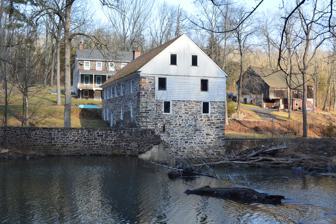
Building: Sunrise Mill
Country: United States of America
Year built: 1819
United States historic place Sunrise Mill U.S. National Register of Historic Places Sunrise Mill. Show map of Pennsylvania Show map of the United States Nearest city 3 miles (4.8 km) west of Schwenksville on Neiffer Road, Upper Frederick Township, Pennsylvania Coordinates 40°16′24″N 75°31′13″W / 40.27333°N 75.52028°W / 40.27333; -75.52028 Area 8.5 acres (3.4 ha) Built 1795, c. 1835 Architectural style Swiss bank barn NRHP reference No. 77001177 Added to NRHP April 11, 1977 The Sunrise Mill is an historic grist mill complex that is located near Schwenksville in Upper Frederick Township , Montgomery County, Pennsylvania in the United States . History and architectural features This complex includes a grist mill with an attached saw mill . Built circa 1767, it was enlarged in 1819. The complex also includes a farmhouse that was built circa 1828 and a Swiss bank barn that was erected in 1795. The grist mill originally operated using an internal waterwheel system that ran off the adjacent Swamp Creek , before converting to turbine power after 1870. The property also includes a mill dam that was reconstructed in 1891, a mill race, and a stone arch bridge that was built circa 1845. The property was later owned by Dr. Chevalier Jackson (1865-1958), an internationally known physician and specialist in laryngology , who lived at Sunrise from 1919 until his death in 1958. Dr. Jackson established a workspace inside the grist mill where, using power generated by the mill to run a lathe , he invented, more than two hundred different medical instruments for use in laryngeal surgery. Dr. Jackson also kept an art studio in the grist mill, where he painted nature scenes of the surrounding area. In 1977, the Sunrise Mill complex was added to the National Register of Historic Places . The site is now owned and operated by the Montgomery County Division of Parks, Trails, and Historic Sites. It is currently undergoing a restoration project n order to be opened to the public as a history site. References